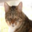
Label: cat